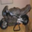
Label: motorcycle